Archduchess Maria Elisabeth of Austria (born 1737)

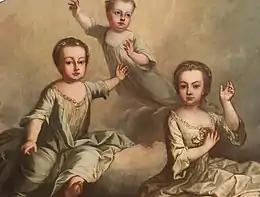
"Three floating children", by Martin van Meytens (1748). Van Meytens was commissioned in 1748 by Empress Maria Theresa to produce a posthumous painting of her three daughters who had died in infancy. From left to right: Maria Carolina (1740–1741), Maria Carolina (1748) and Maria Elisabeth (1737–1740)

Maria Elisabeth was born on 5 February 1737 at the Schönbrunn Palace in Vienna, Austria. There was no great jubilation at the birth of the child, since her parents, as well as many courtiers, had wanted a son and heir.